Spirit Rangers

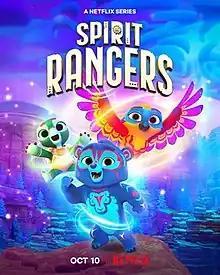
Season 1 promotional poster; from left to right: Eddy, Kodi and Summer.

Spirit Rangers is an animated preschool television series created by Karissa Valencia, a member of the Santa Ynez Band of the Chumash Nation. Co-produced by Netflix Animation, Laughing Wild and Superprod Studio, the series was released on Netflix on October 10, 2022, before Indigenous Peoples' Day. On January 18, 2023, it was announced that the series was renewed for a second season, which premiered on May 8. On June 15 the same year, it was announced the series was renewed for a third and final season which premiered on April 8, 2024.